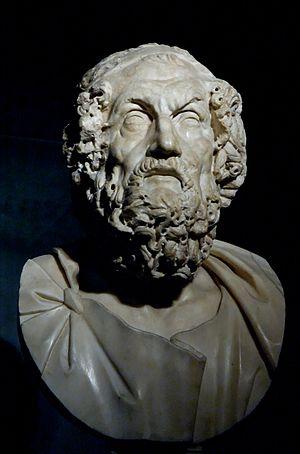
Buste de Homère. Marbre, copie romaine d'un original hellénistique du IIe siècle av. J.-C.
Ulysse est une œuvre de danse contemporaine du chorégraphe français Jean-Claude Gallotta, créée en 1981 pour huit danseurs. Elle est considérée comme l'une des pièces les plus importantes de Gallotta et constitue une pierre angulaire de la nouvelle danse française qui se développe au début des années 1980. Fidèle à sa volonté de revisiter ses œuvres, Jean-Claude Gallotta a rechorégraphié Ulysse à de nombreuses reprises en en proposant à ce jour quatre versions différentes tant au niveau du choix des interprètes que de la scénographie ou de la musique : Ulysse, Ulysse, re-création, Les Variations d'Ulysse et Cher Ulysse. La version Les Variations d'Ulysse, qui est une commande de l'Opéra de Paris, est entrée au répertoire du ballet de l'Opéra de Paris en 1995 sous l'impulsion de Brigitte Lefèvre.